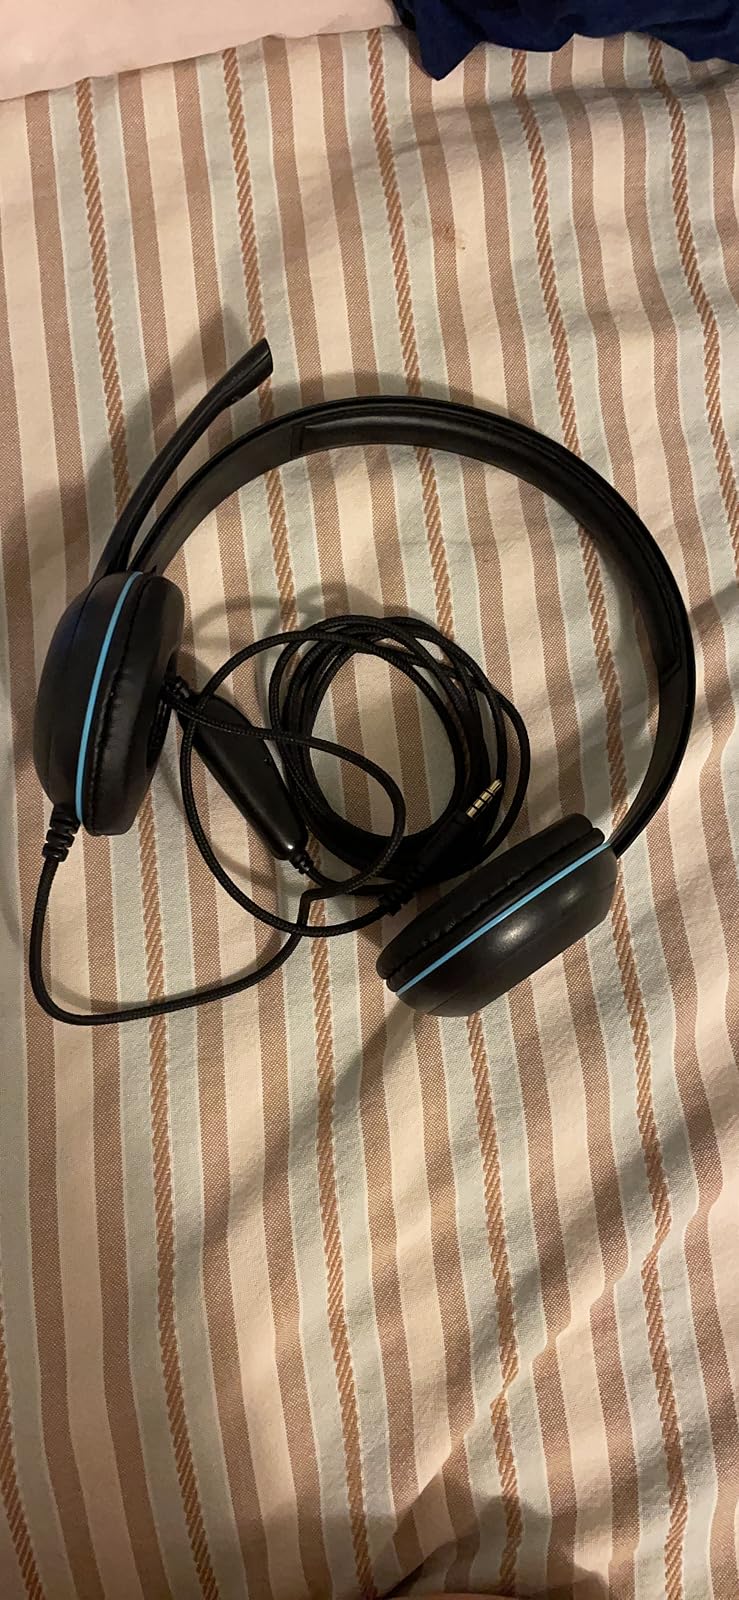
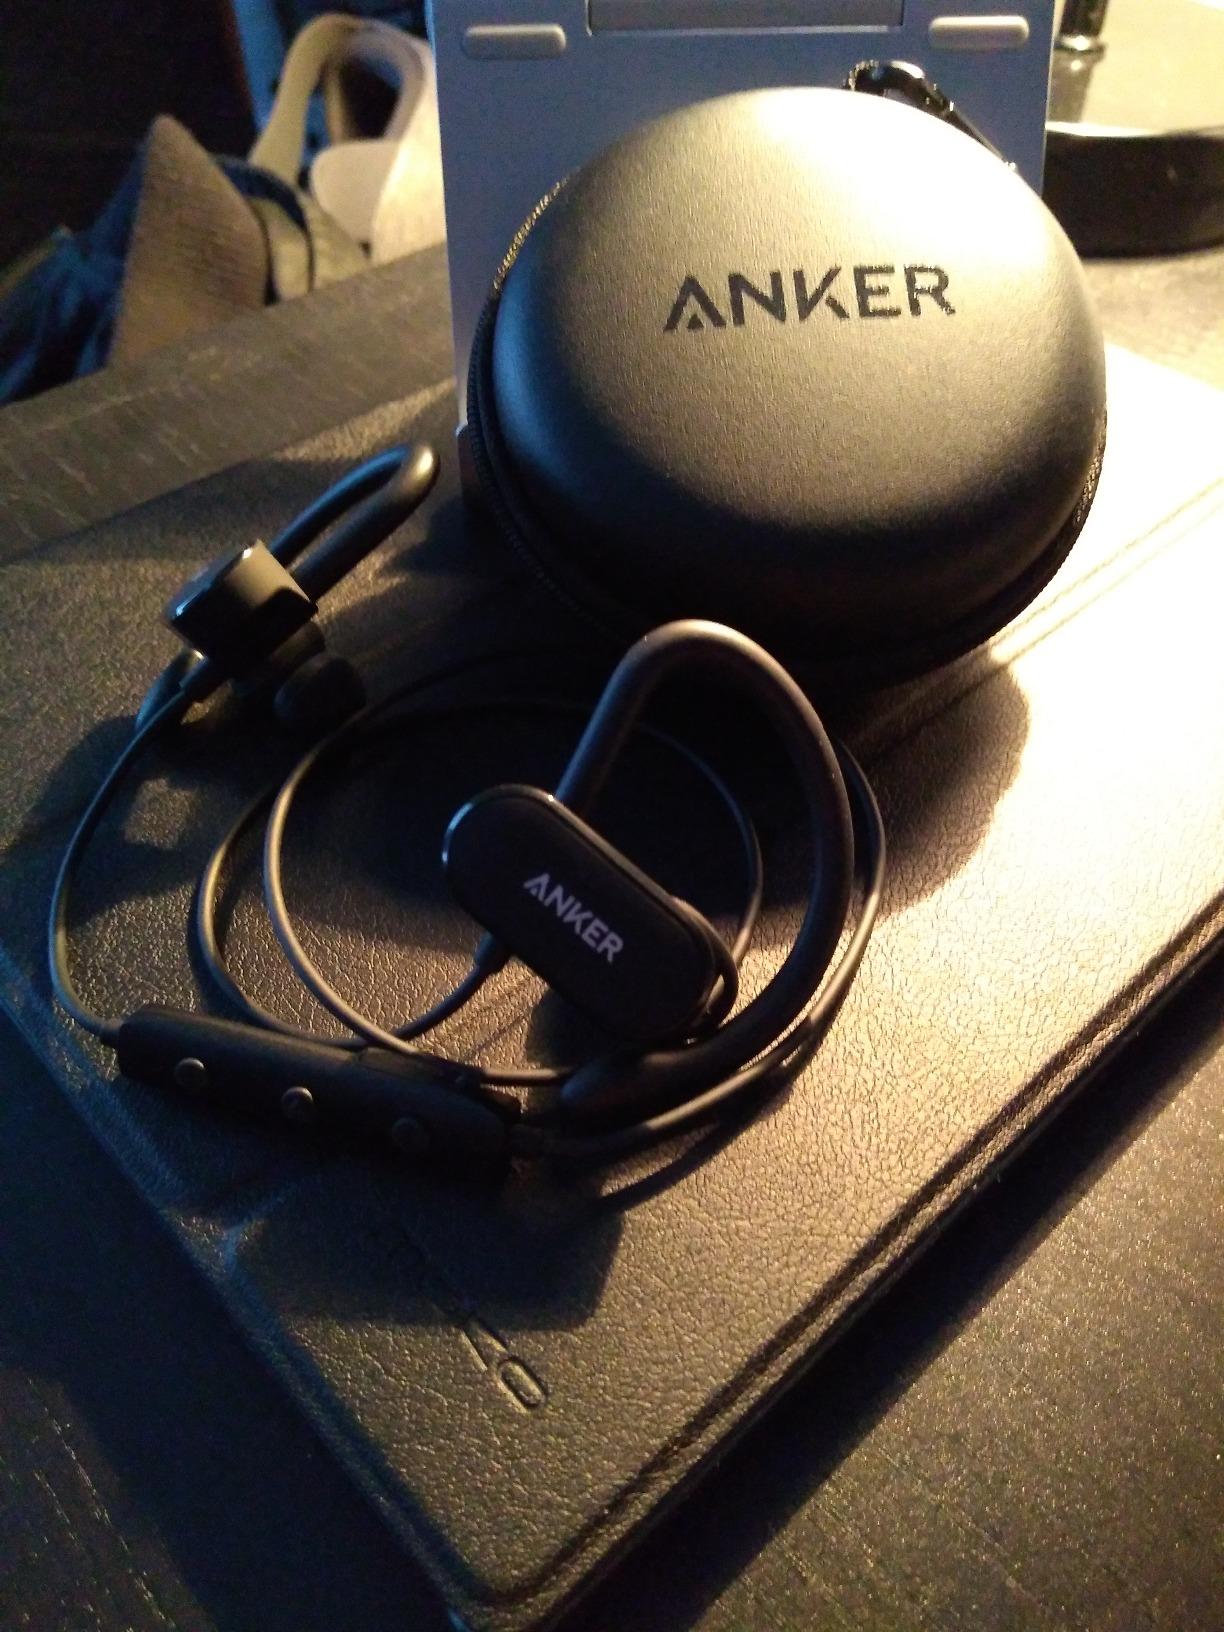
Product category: headphones
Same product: no